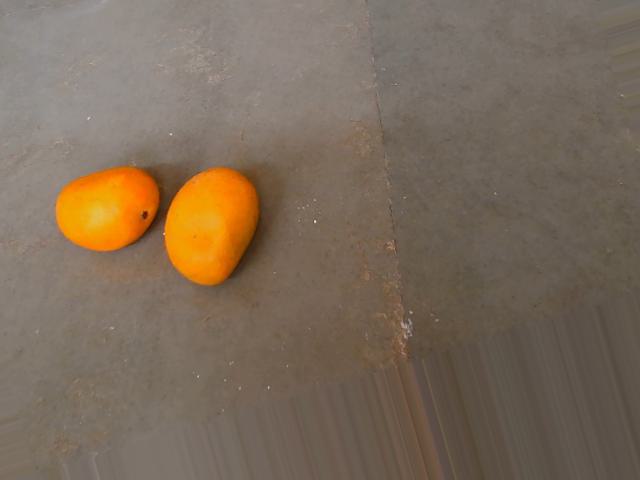
Label: Ripe_Mango